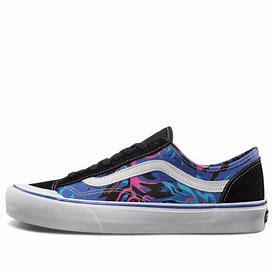
Brand: Vans
Model: Style 36 Decon Sf